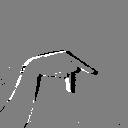
ASL letter: p